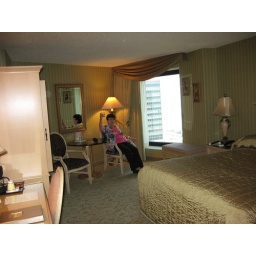
Judi , looking out the window at the beach and having a drink in our room at the Trump Plaza.